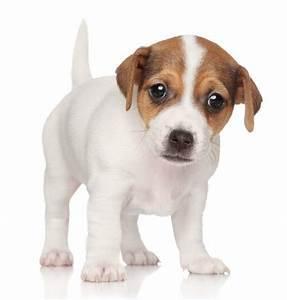
dog